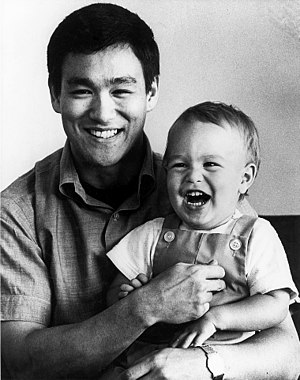
Brandon Lee / Barndom
Brandon Lee med sin far, 1966.
Brandon Lee var en amerikansk skuespiller.